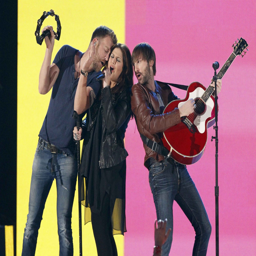
image : country artists perform the song during awards